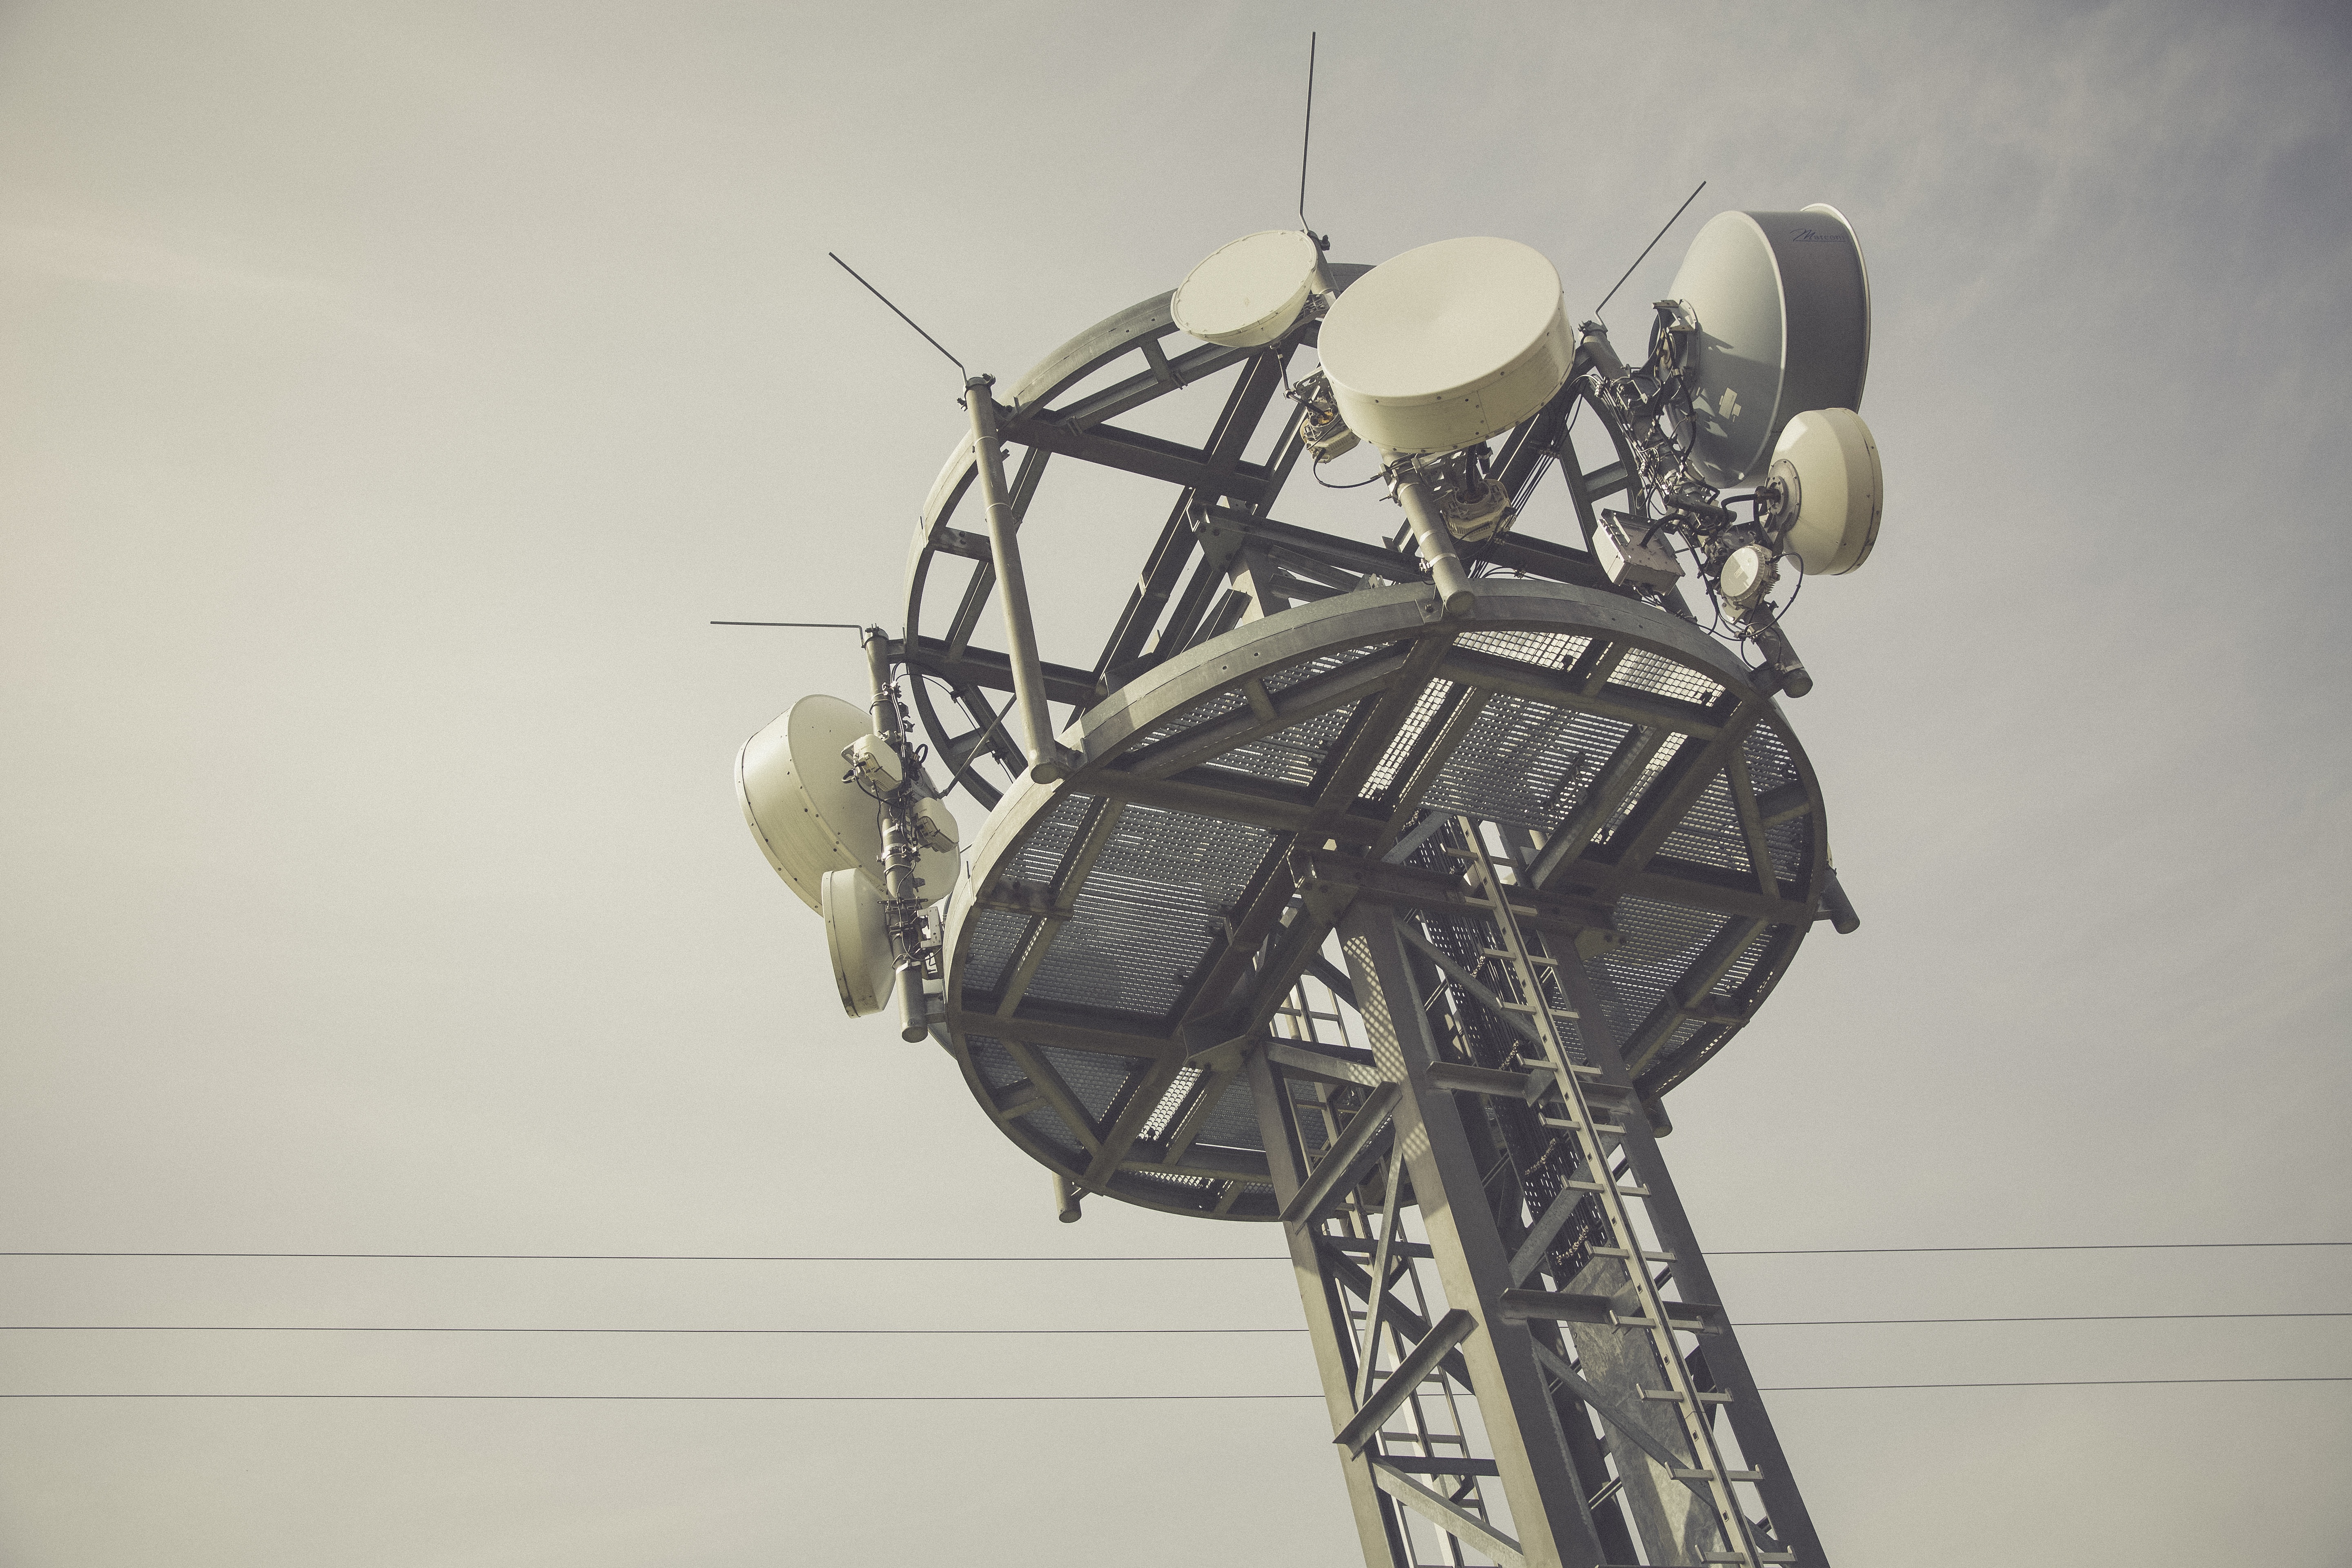
white, antenna, internet, monochrome, lighting, security, art, illustration, light fixture, nsa, monitoring, telecommunications, hacker, to listen, surveillance camera, lack of freedom, state security, data processing, antenna mast, radio traffic, surveillance state